Poenaiki Raioha

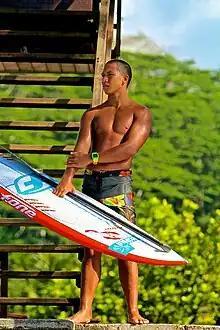
Poenaiki Raioha in 2015

Poenaiki Raioha (born 21 January 1997) is a French Polynesian surfer who specialises in the stand-up paddle.